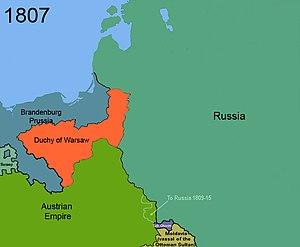
Cet article recense l'évolution territoriale de la Pologne, de façon chronologique. Il liste les modifications internes et externes des différentes entités ayant précédé la Pologne actuelle.